Mural

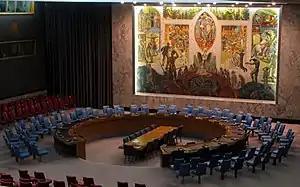
The United Nations Security Council mural, by Per Krohg (1952), towers over meetings of the Security Council at UN headquarters in New York City

Murals are important as they bring art into the public sphere. Due to the size, cost, and work involved in creating a mural, muralists must often be commissioned by a sponsor. Often it is the local government or a business, but many murals have been paid for with grants of patronage. For artists, their work gets a wide audience who otherwise might not set foot in an art gallery. A city benefits by the beauty of a work of art.